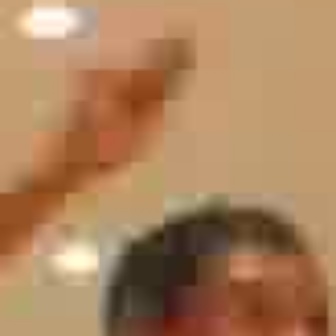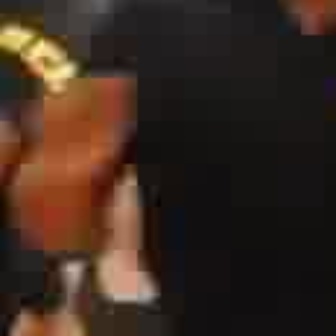
  Please identify the target specified by the bounding box [59,31,195,167] in the first image and locate it in the second image. Return the coordinates in [x_min,y_min,x_max,y_max] format.
Answer: [27,67,126,167]